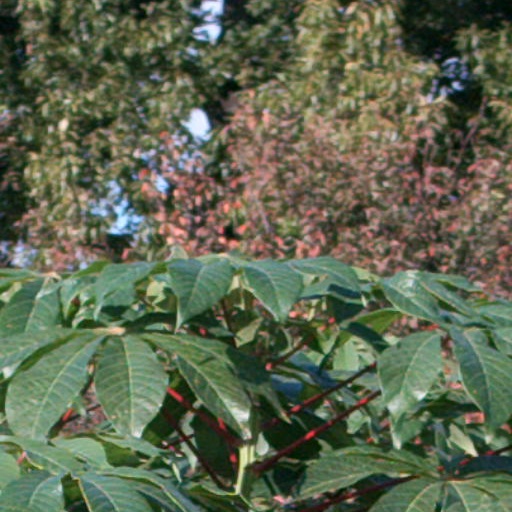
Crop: cassava